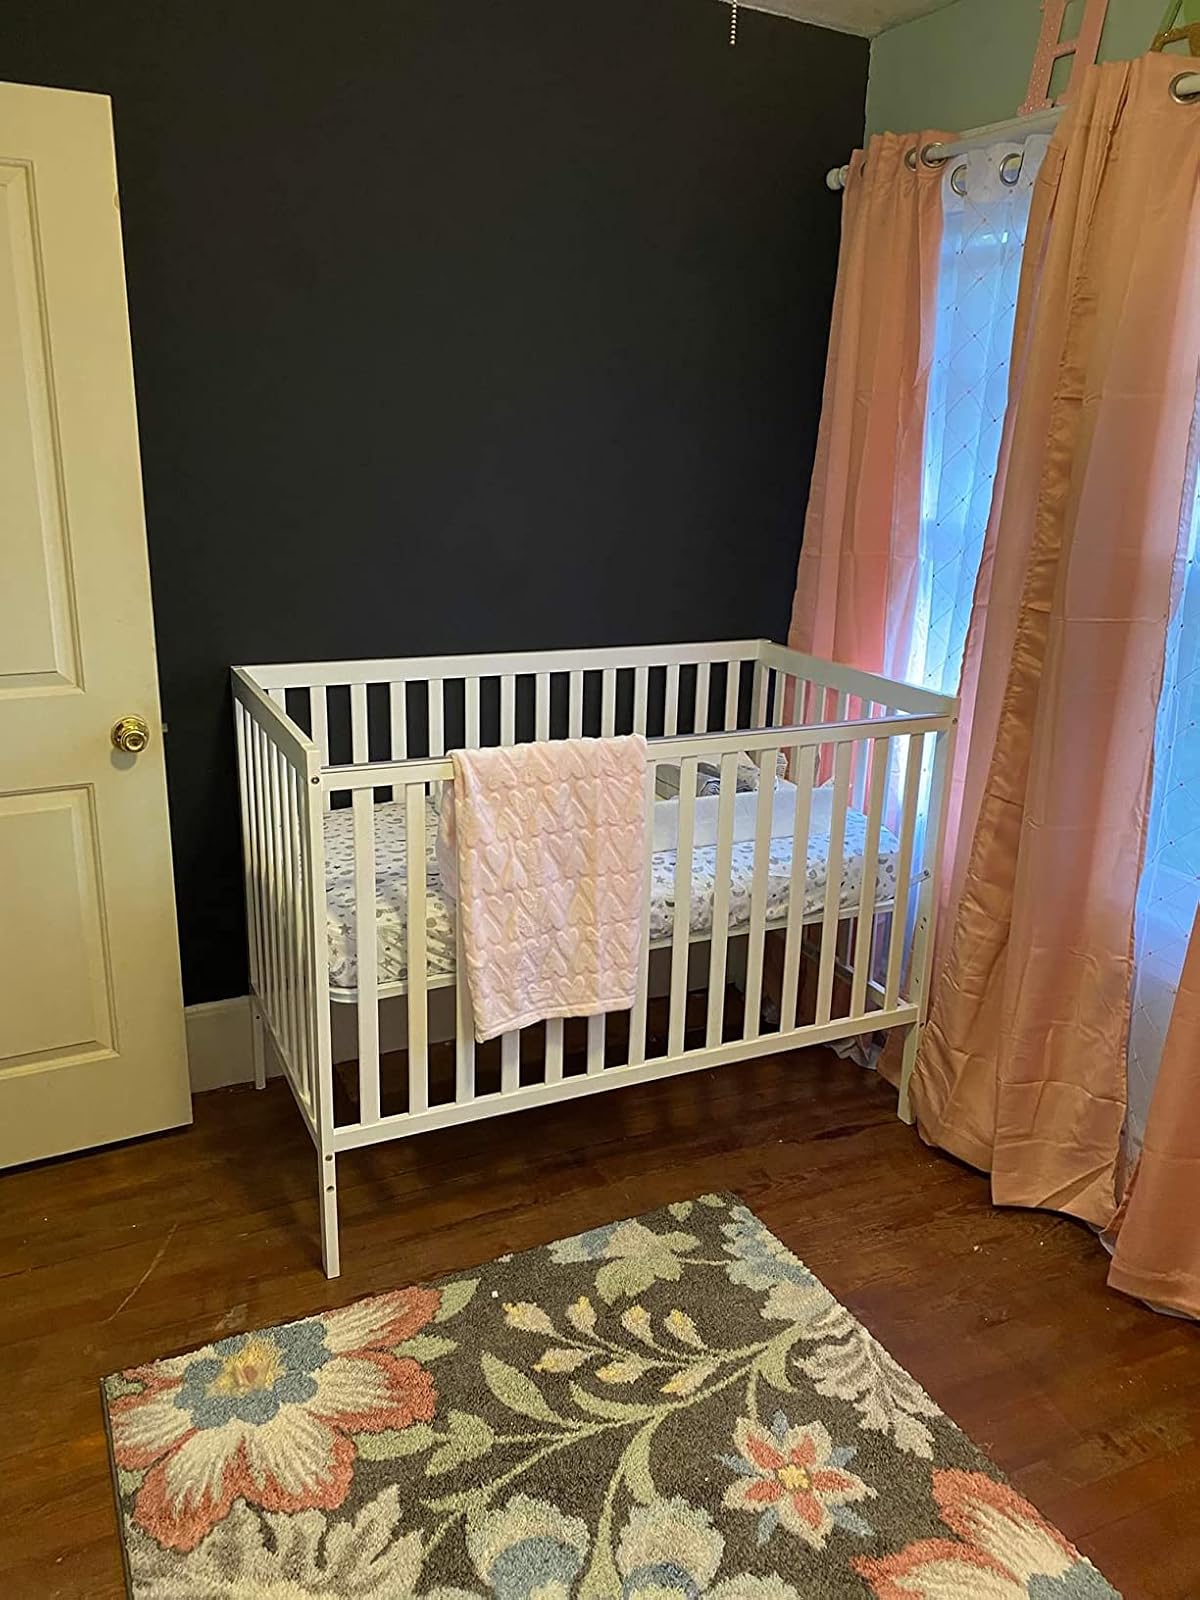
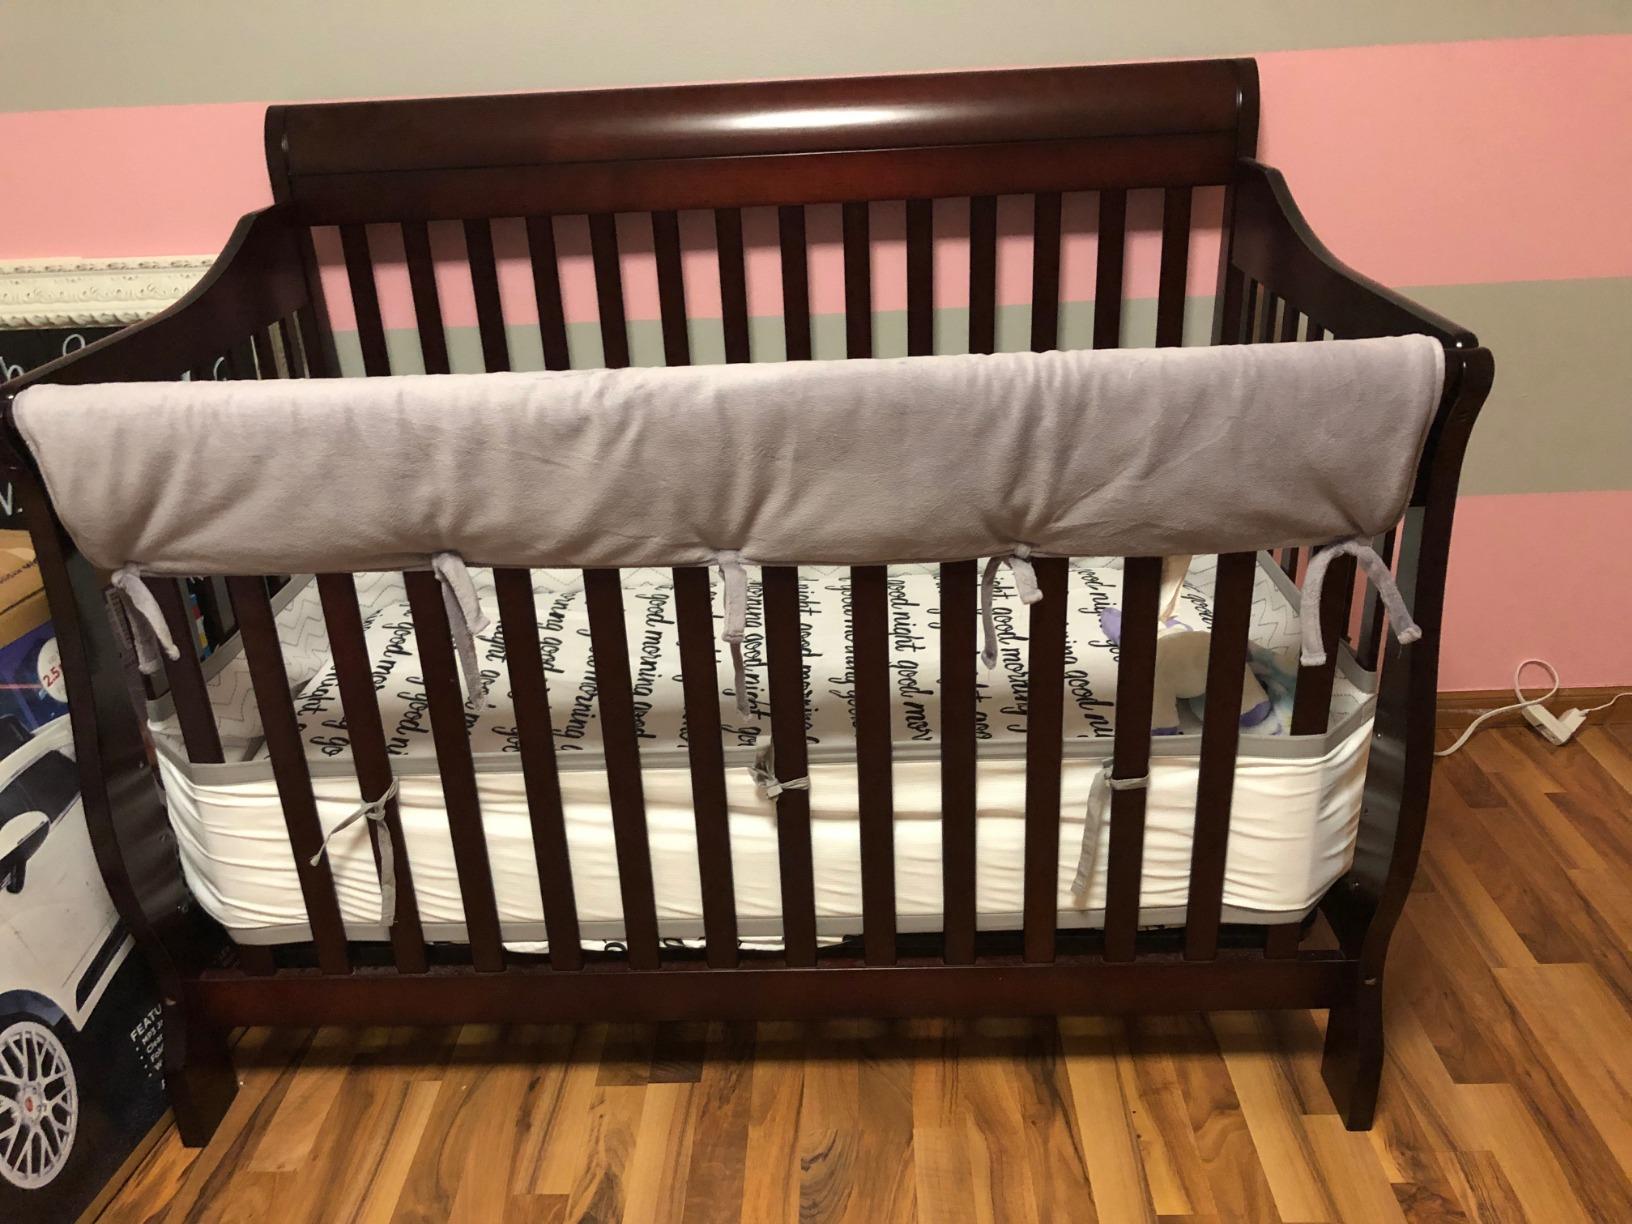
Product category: products_crib
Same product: no